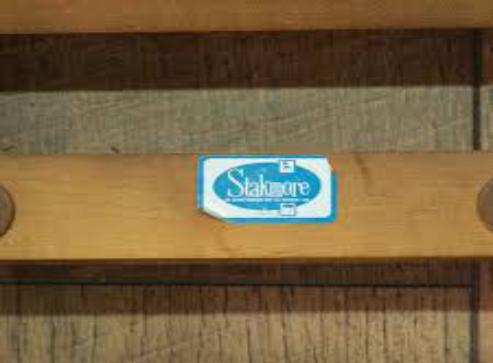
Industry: Necessities